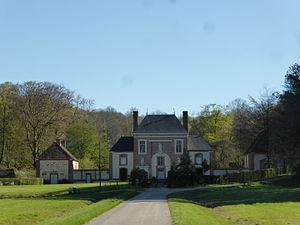
Vestiges de la chartreuse Notre-Dame du Val-Dieu, dans la forêt de Réno-Valdieu. On distingue la pharmacie à gauche, la porterie au centre et la chapelle des femmes à droite.
La chartreuse Notre-Dame du Val-Dieu se trouve sur la commune de Feings dans le département de l'Orne en région Normandie.
Feings est une commune française, située dans le département de l'Orne en région Normandie, peuplée de 191 habitants.
Cet article recense les monuments historiques de l'arrondissement de Mortagne-au-Perche, dans l'Orne, en France.